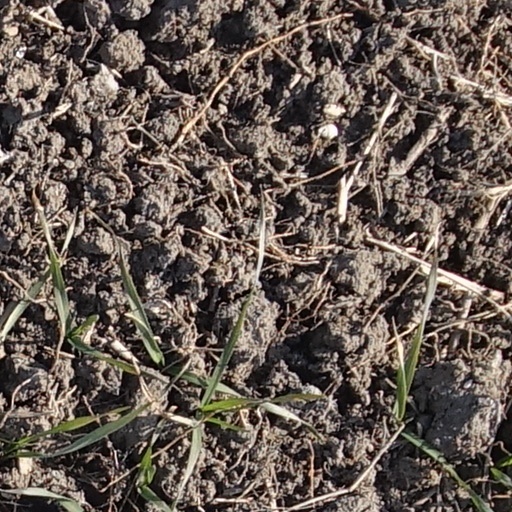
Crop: wheat